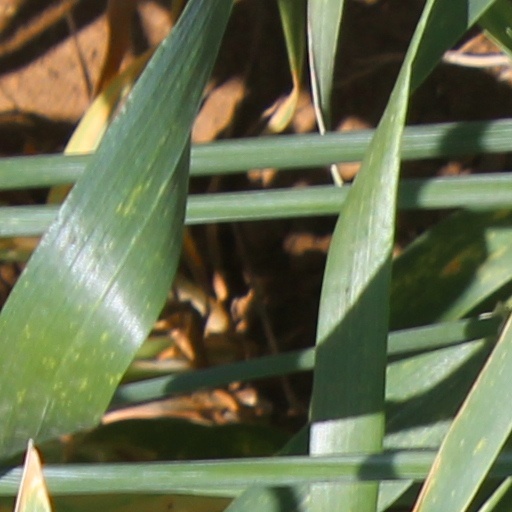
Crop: wheat